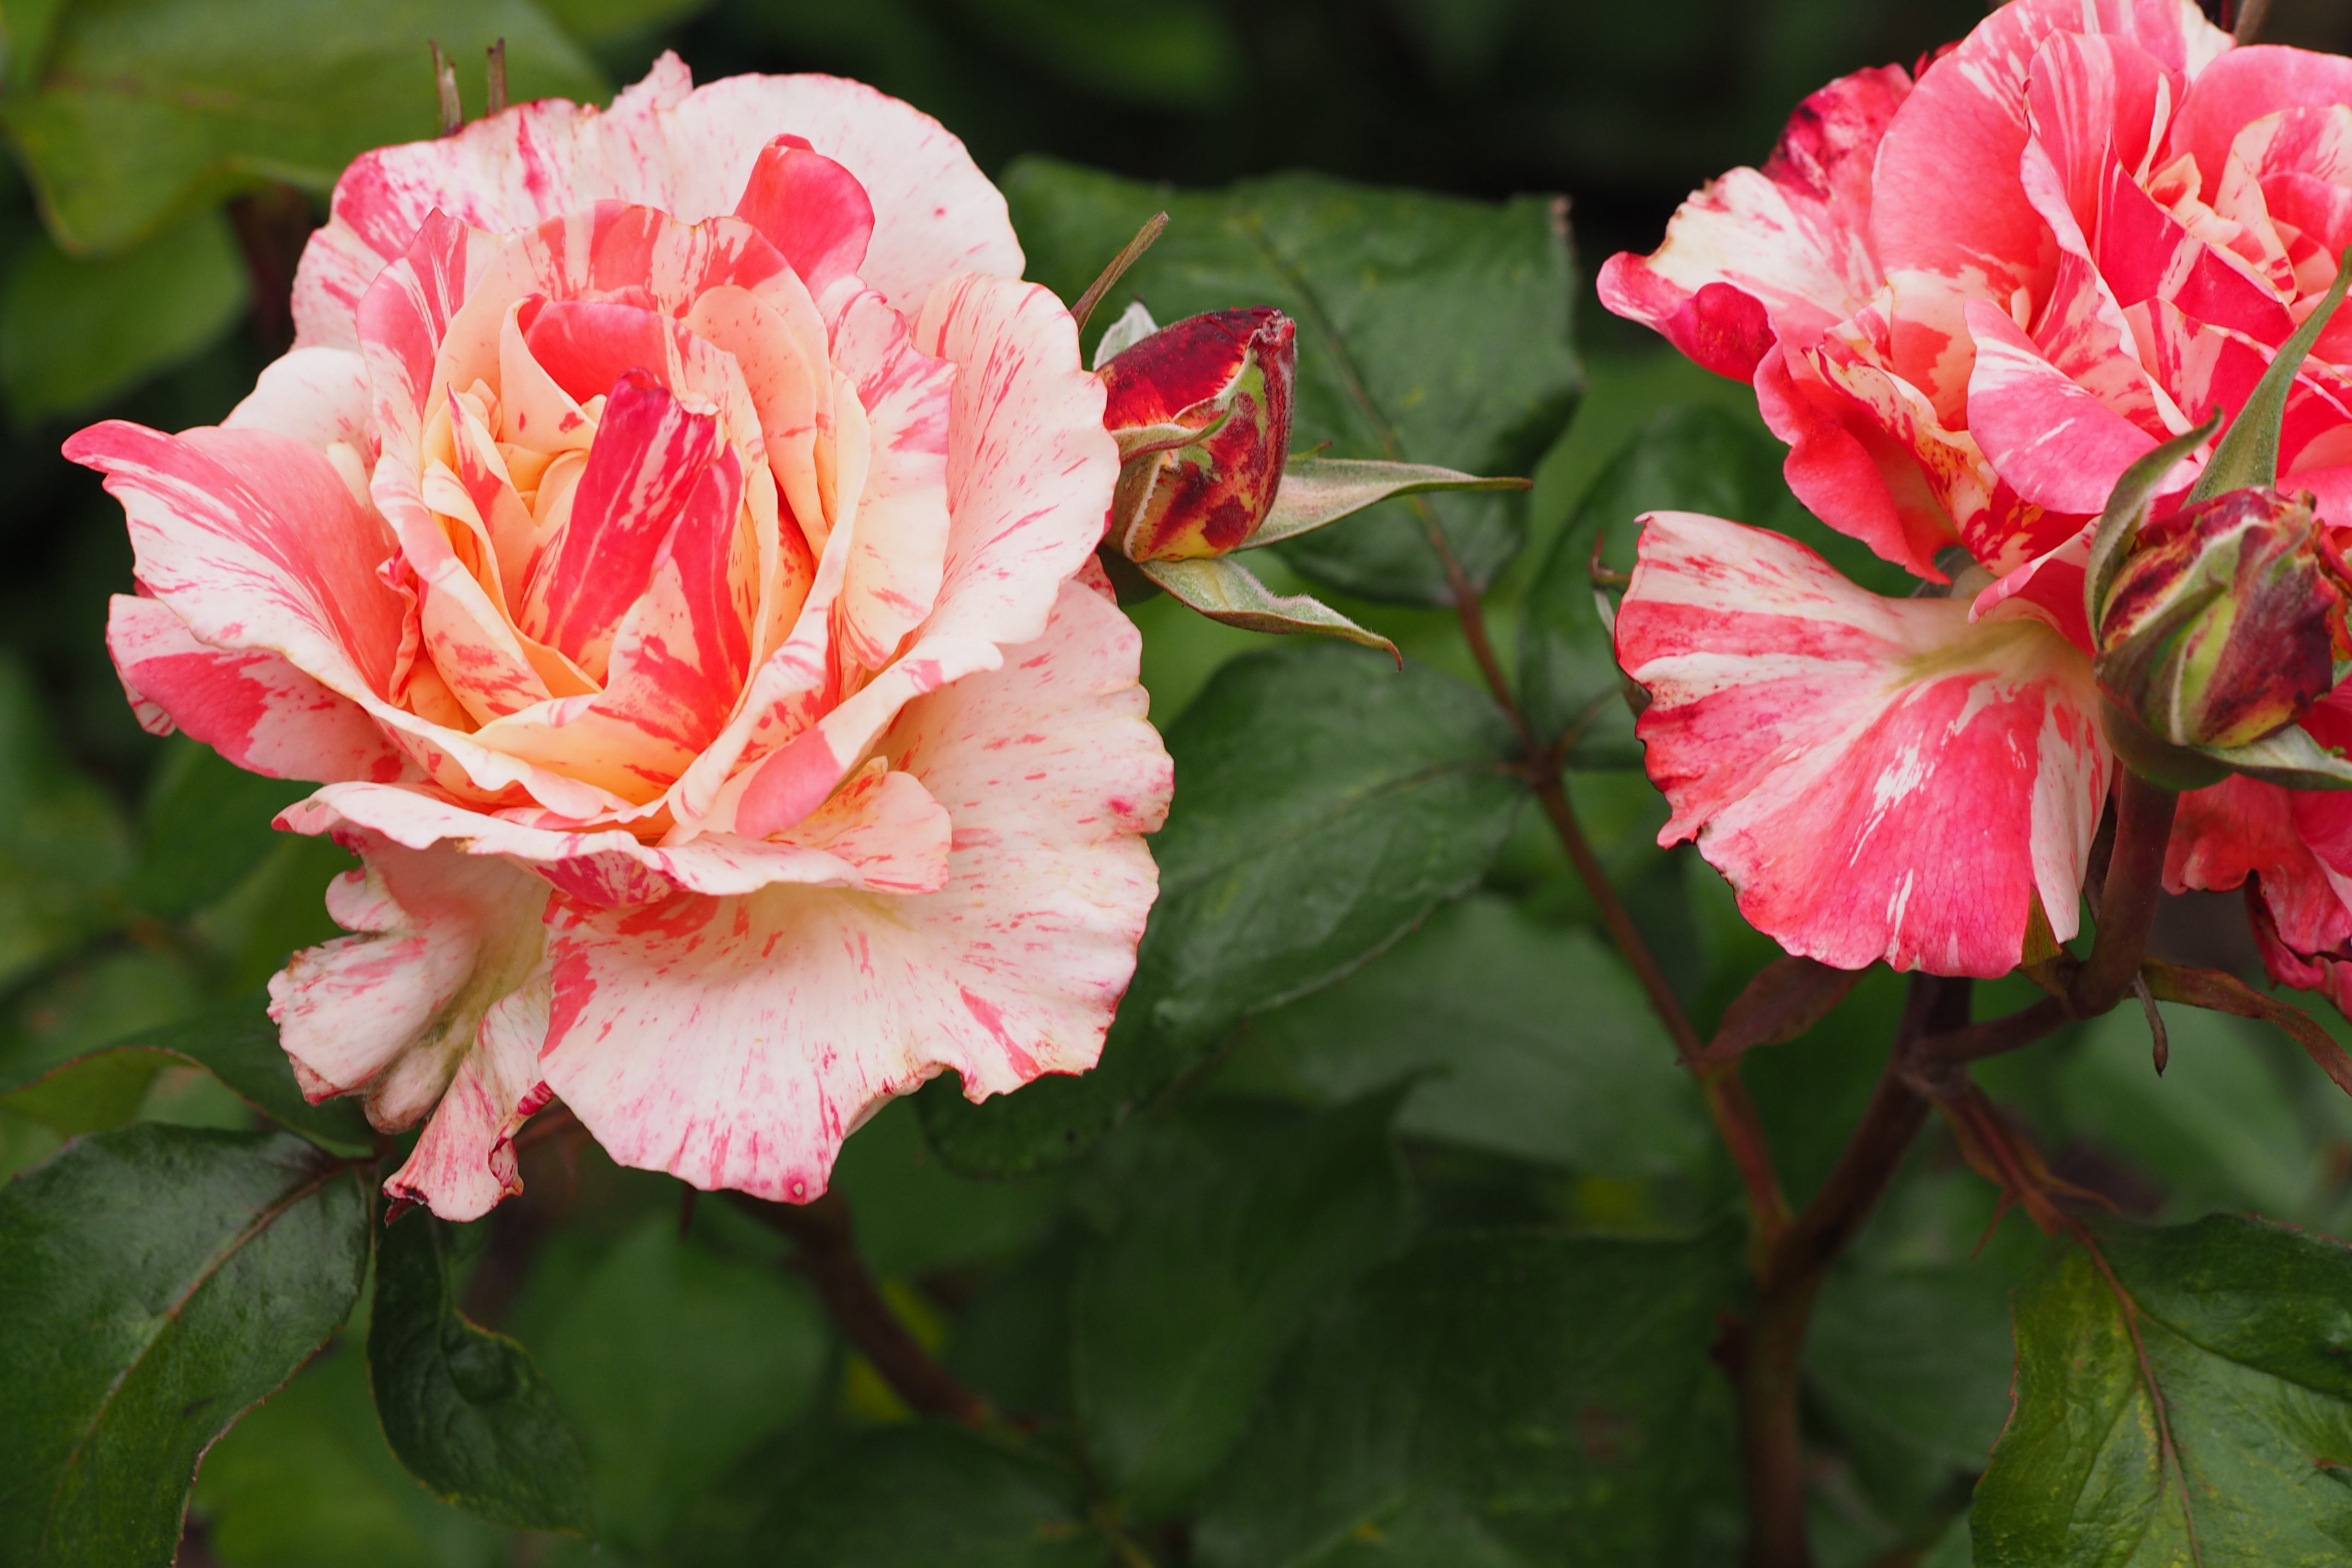
blossom, plant, flower, petal, bloom, rose, flora, shrub, hibiscus, bud, floribunda, flowering plant, garden roses, rose family, china rose, chinese hibiscus, land plant, rosa centifolia